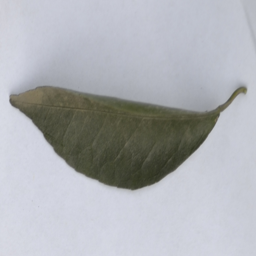
Plant part: leaf
Disease: healthy